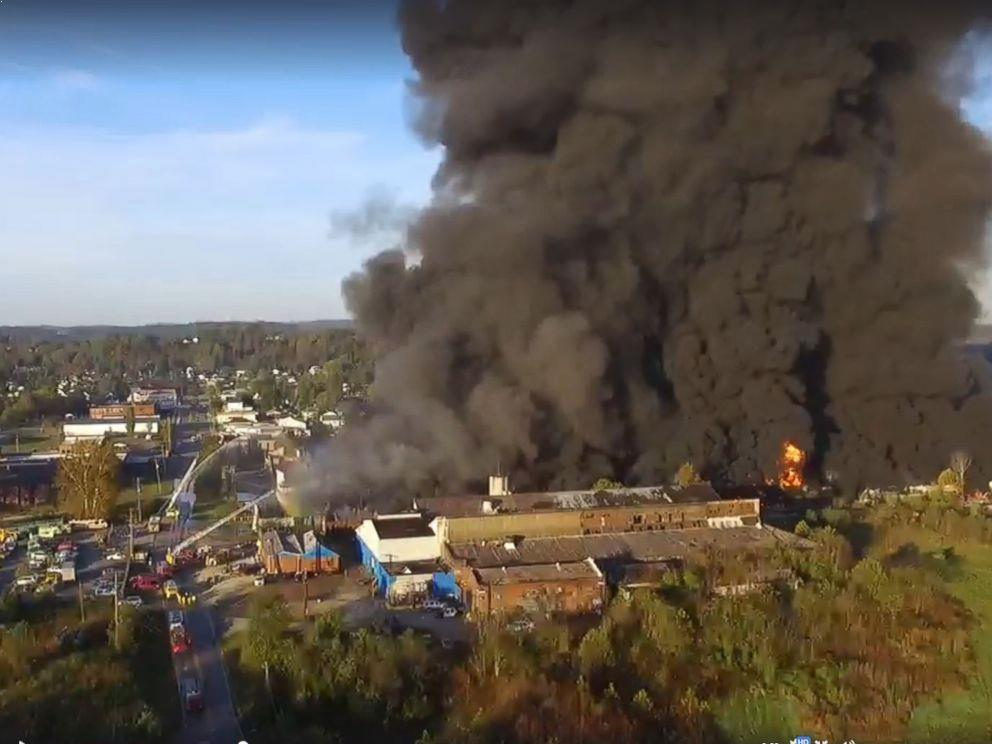
Fire: yes
Smoke: yes